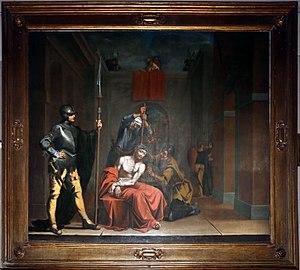
Francesco Costanzo Cattaneo connu aussi sous les noms de Costanzo ou Costanza Cattanio né en 1602 à Ferrare en Émilie-Romagne, mort le 3 juillet 1665 dans cette même ville est un peintre italien baroque actif à Ferrare au XVIIᵉ siècle.